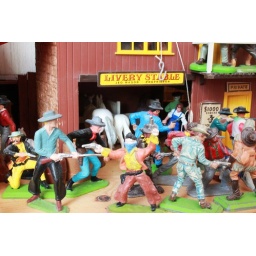
Britains deetail figures on the front. One on the left with blue shirt isn't by Britains...